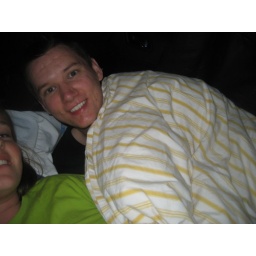
sleeping in the car